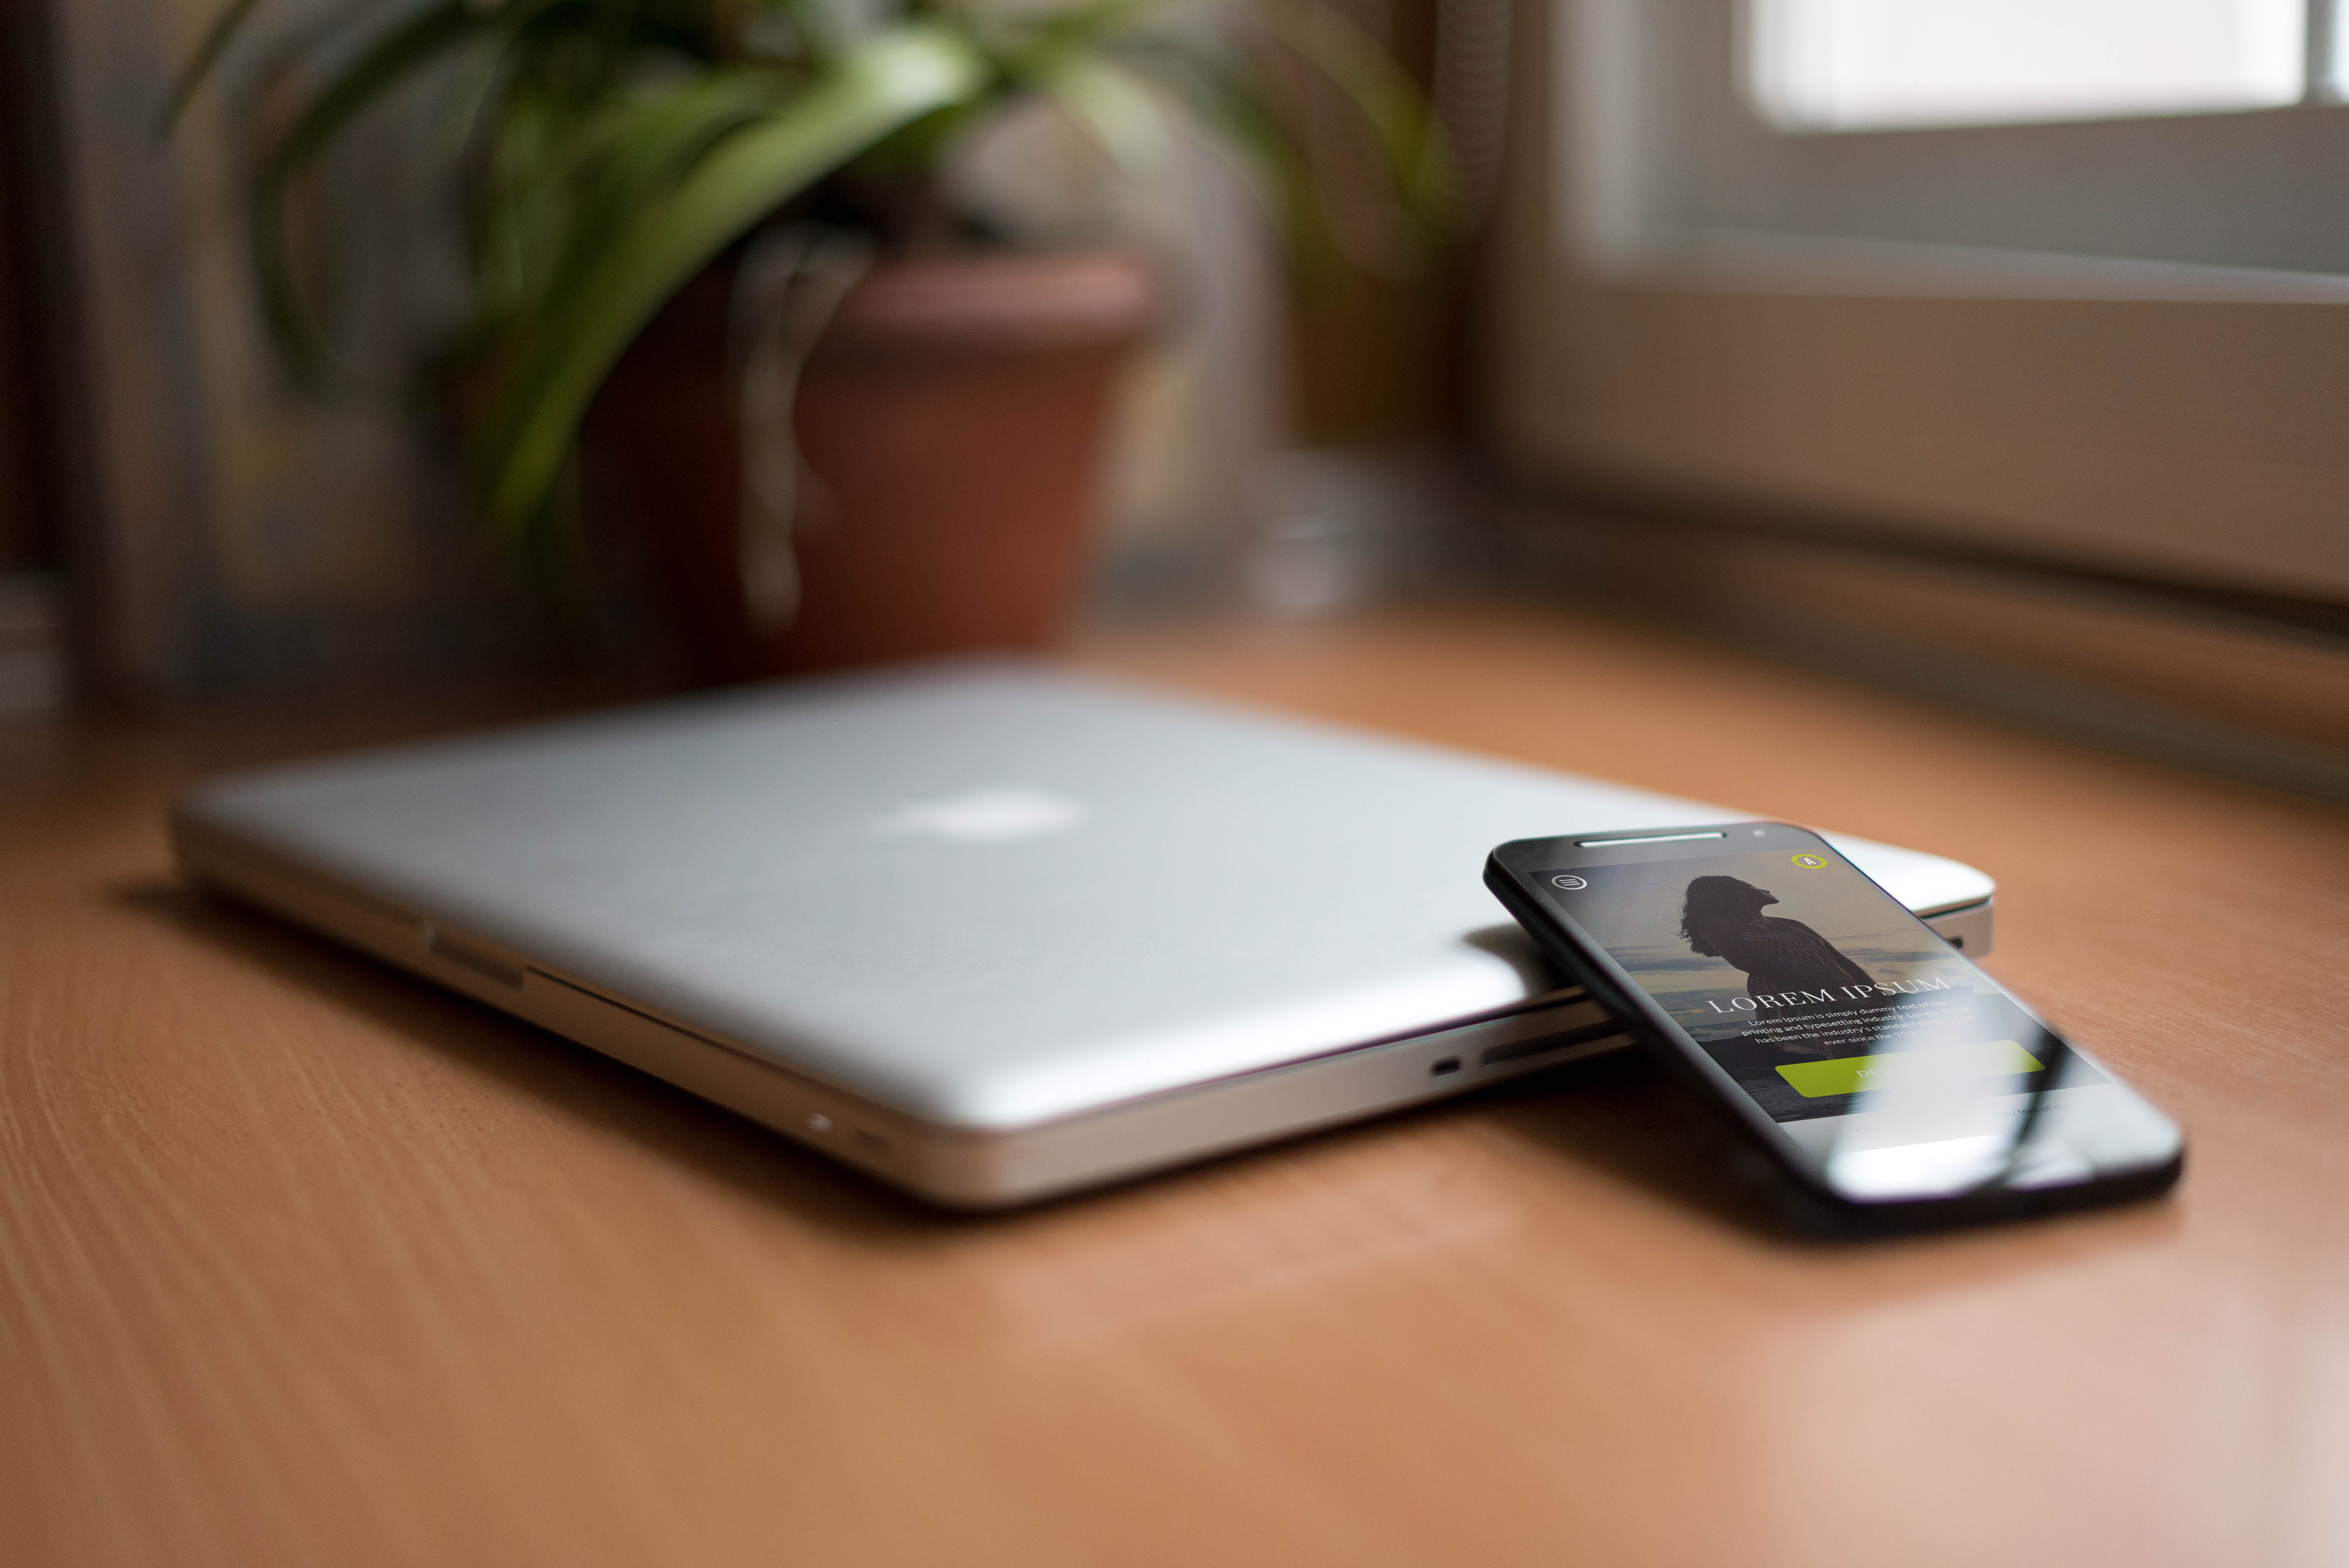
laptop, desk, computer, smartphone, macbook, screen, apple, table, technology, gadget, mobile phone, product, electronic device, portable communications device